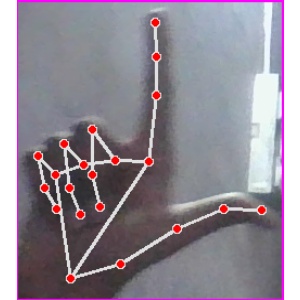
अक्षर: ल